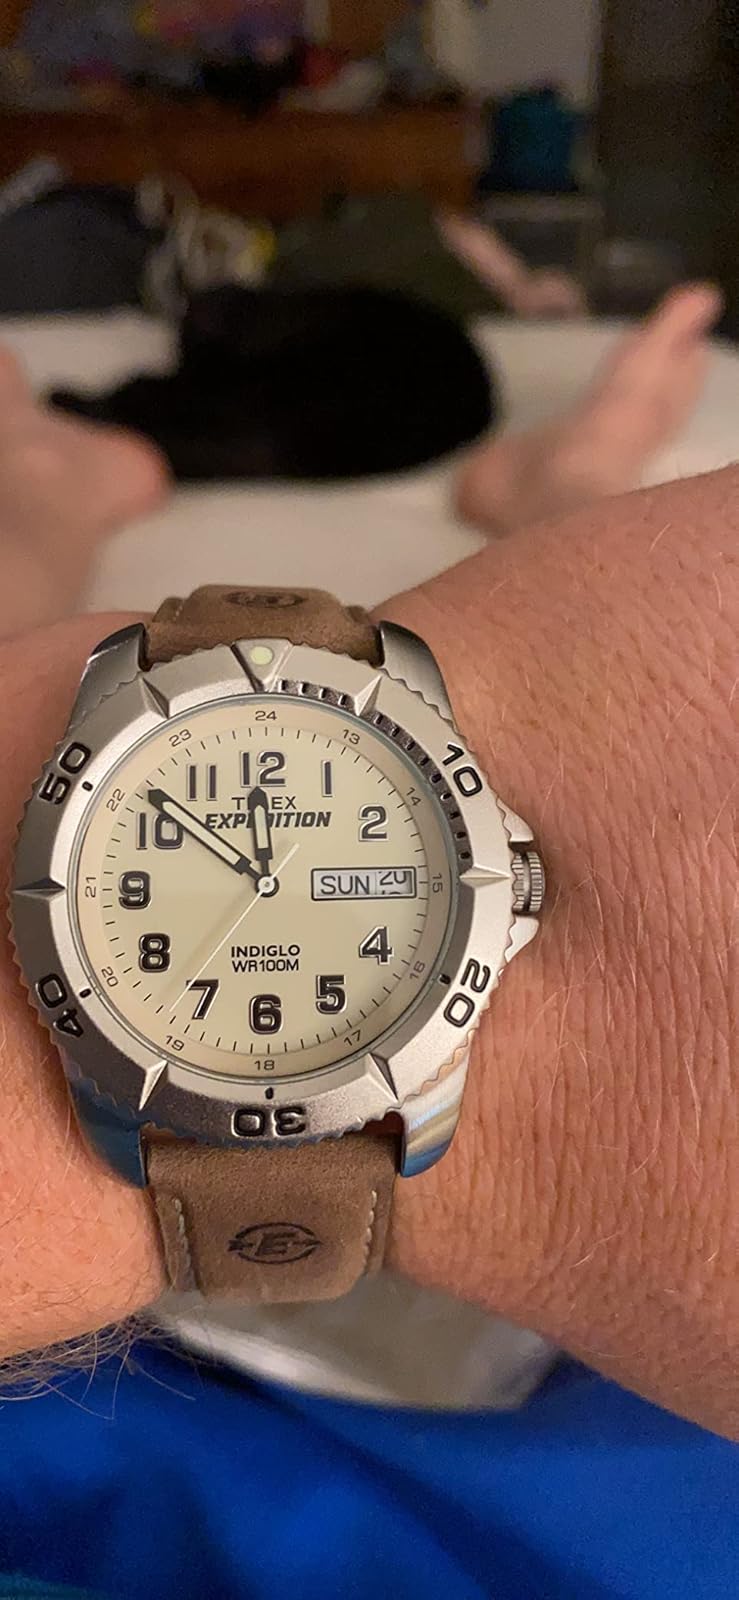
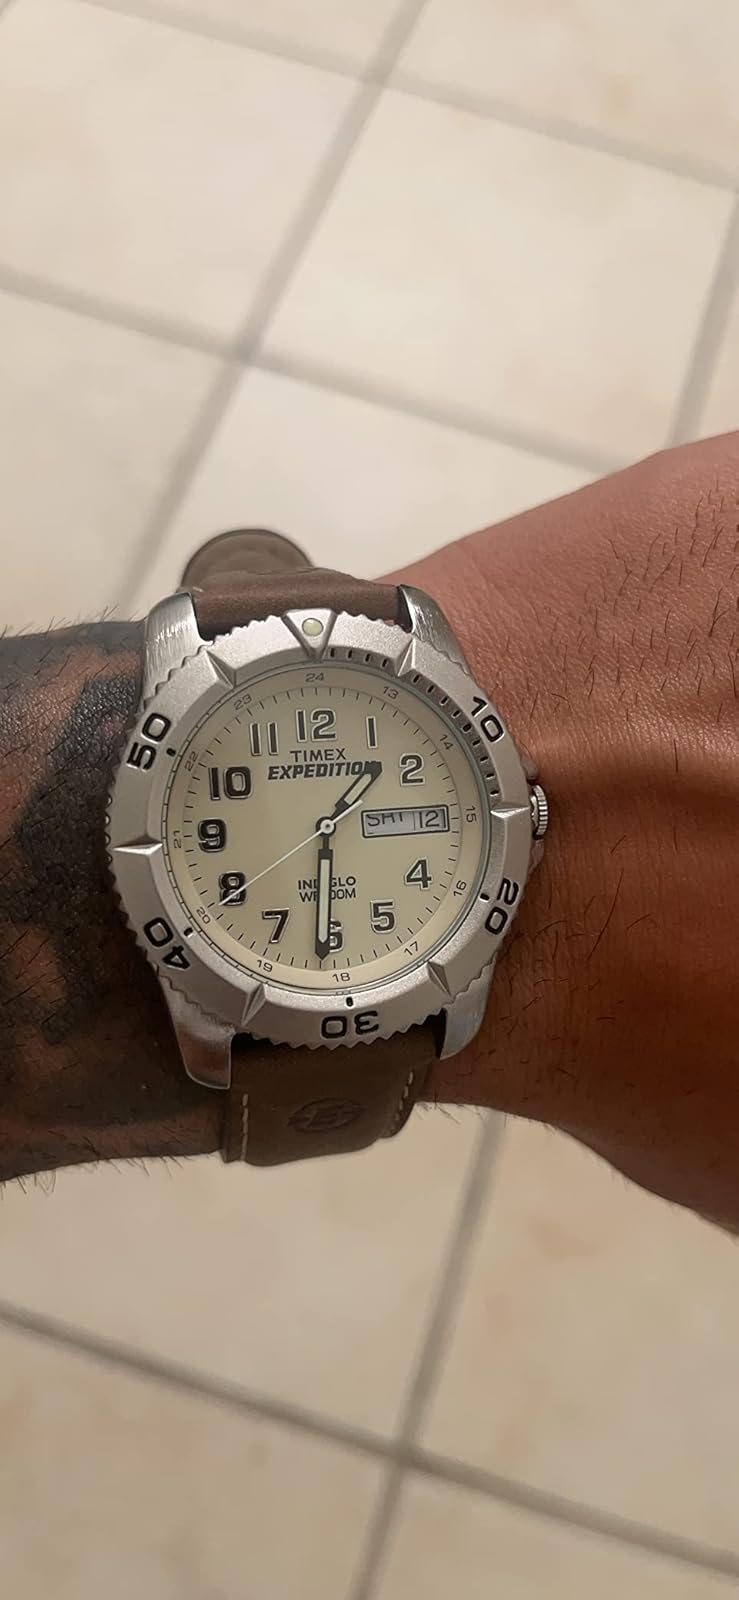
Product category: accessories_watch
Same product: yes